Peculiarities of the National Hunt

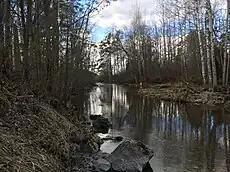
Begunovka river, Protochnoe village, Leningrad Oblast.

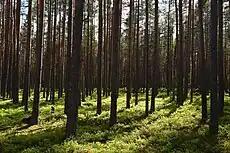
Russian pine forest, Priozersky District

The actors for "... National Hunt", including Kuzmich, were mainly recruited from the director's previous films. The policeman Sergei Semenov was played by Rogozhkin's sound engineer. Ville Haapasalo, who played Raivo, came to the set with his wife Saara (who played one of the milkmaids). Filming took place in Leningrad Oblast and in Karelia in the late summer and autumn of 1994.